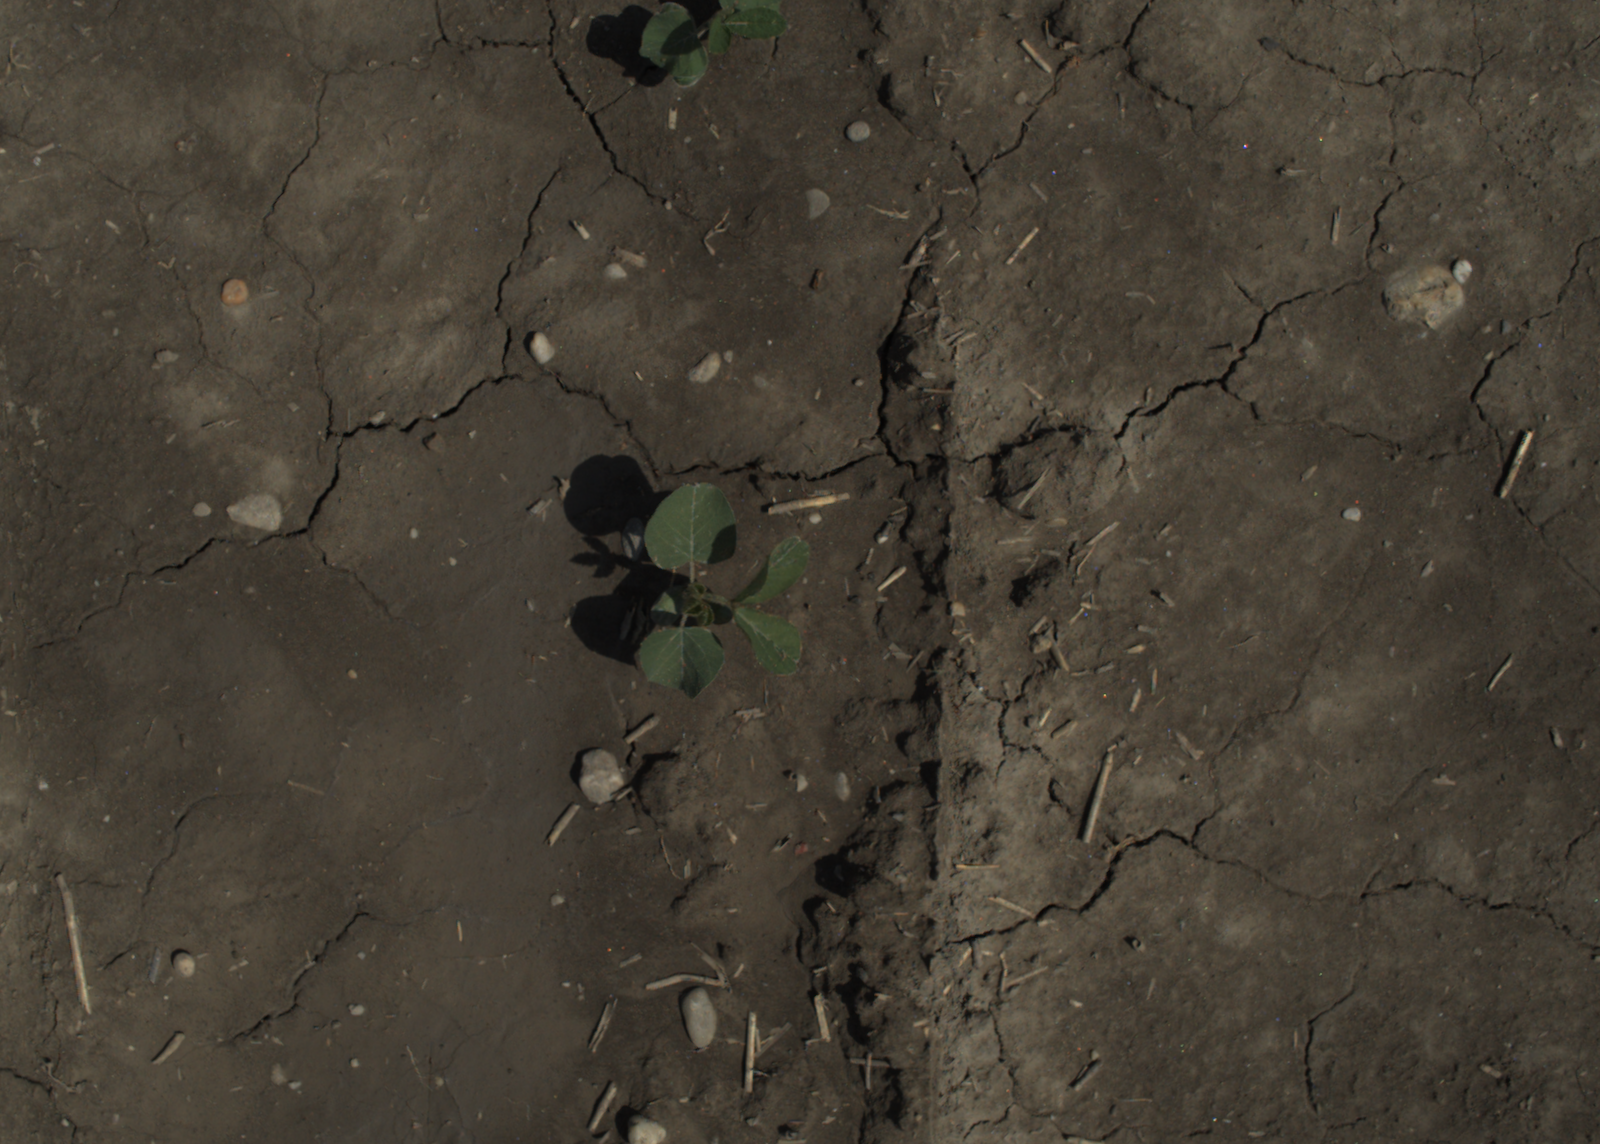
Capture date: 29.06.2021 11:26:00
Weather: sunny
Wind: strong
Seeding date: 08.06.2021
Plant canopy height (mm): 962